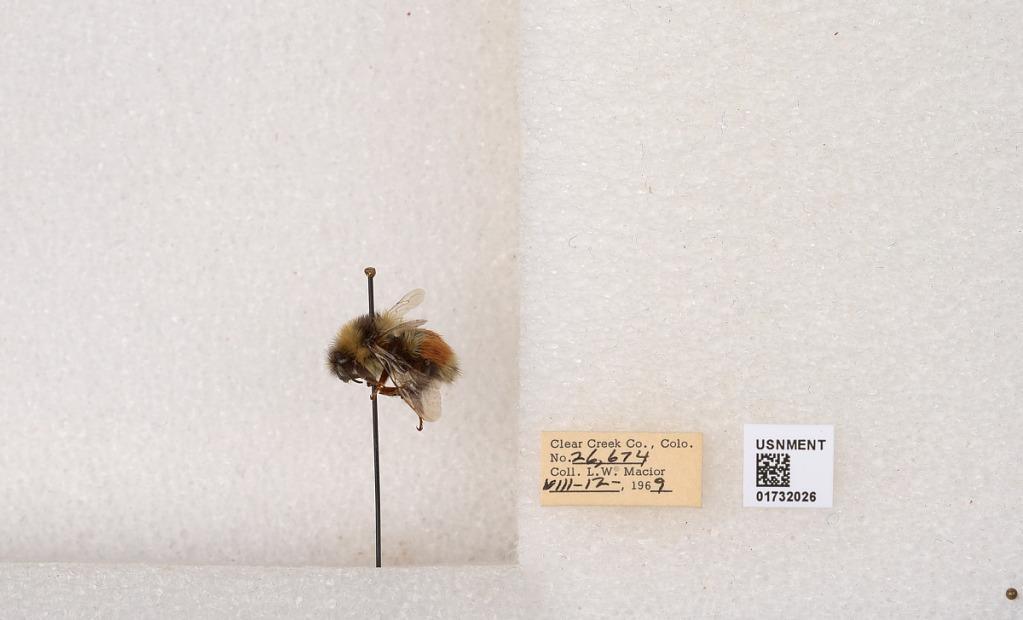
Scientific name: Bombus (Pyrobombus) sylvicola Kirby
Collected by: L. Macior
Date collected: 1969-8-12
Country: United States
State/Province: Colorado
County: Clear Creek
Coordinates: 39.7006, -105.694